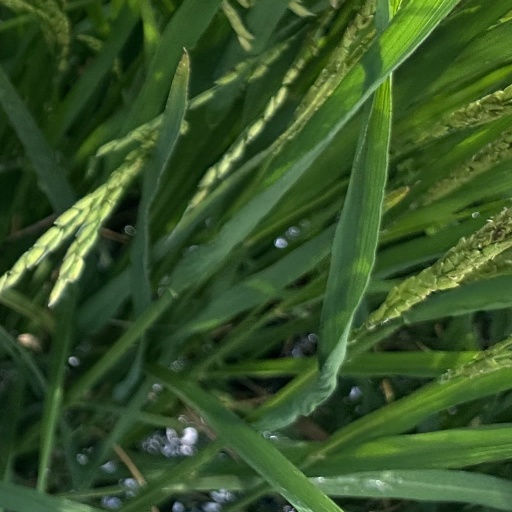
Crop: rice